James VI and I and the English Parliament

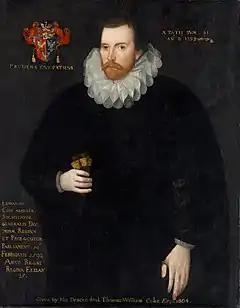
Sir Edward Coke

Another potential source of income was the prospect of a Spanish dowry from a marriage between Charles, Prince of Wales and the Spanish Infanta, Maria. The policy of the Spanish Match, as it was called, was supported by the Howards and other Catholic-leaning ministers and diplomats—together known as the Spanish Party—but deeply distrusted in Protestant England, a sentiment voiced vociferously in the Commons when James finally called a parliament in 1621 to raise funds for a military expedition in support of Frederick V, Elector Palatine.